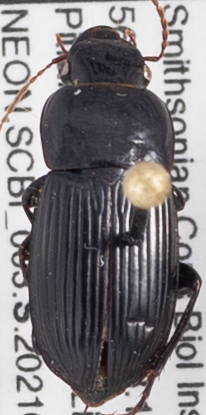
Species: Harpalus providens
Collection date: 2021-06-17
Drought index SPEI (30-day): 0.072
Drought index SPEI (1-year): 0.24
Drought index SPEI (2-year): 0.03